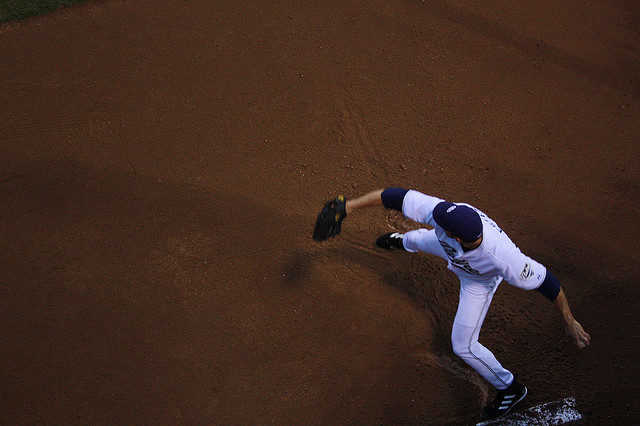
một cầu thủ ném bóng đang xoay người để ném bóng